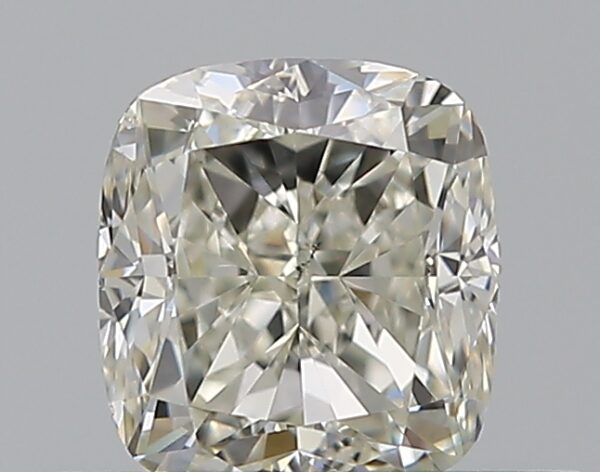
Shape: cushion
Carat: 0.5
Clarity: VS2
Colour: K
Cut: VG
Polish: EX
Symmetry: VG
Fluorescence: F
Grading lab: GIA
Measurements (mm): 4.6 x 4.18 x 2.98